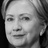
Emotion: happy